Dan Bailey (conservationist)

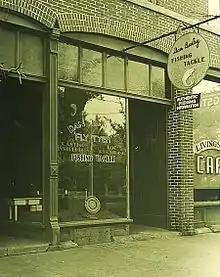
Original Dan Bailey's Fly Shop storefront, 1939

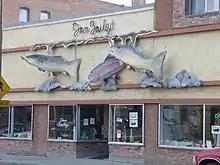
Dan Bailey's Fly Shop, Livingston, MT (2008)

The original fly shop was established in the old Albermarle Hotel at 103 W Park Street along with a small shooting gallery. The Baileys lived in a back room and the rent was $25 a month. Because there was limited opportunity for local fly business, Dan Bailey's became primarily a mail order fly shop and outfitter for visiting anglers. Dan Bailey produced his first mail order catalog in 1941—standard dry flies were $2.50 per dozen. In 1981, the year before Dan's passing, Dan Bailey's Fly Shop was the largest manufacturer of artificial flies in the United States producing over 750,000 flies annually for wholesale and retail customers. The mail order business had over 50,000 subscribers.